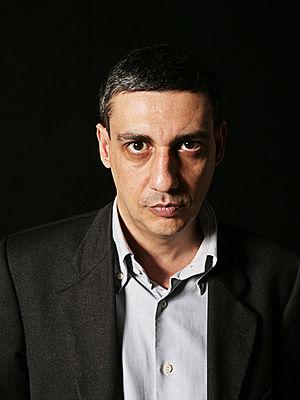
Giuseppe Genna, né le 12 décembre 1969 à Milan, est un écrivain italien.